Mary Celeste

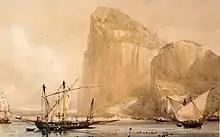
Gibraltar in the 19th century

The salvage court hearings began in Gibraltar on December 17, 1872, under Sir James Cochrane, the chief justice of Gibraltar. The hearing was conducted by Frederick Solly-Flood, Attorney General of Gibraltar, who was also Advocate-General and Proctor for the Queen in Her Office of Admiralty. Flood was described by a historian of the "Mary Celeste" affair as a man "whose arrogance and pomposity were inversely proportional to his IQ", and as "... the sort of man who, once he had made up his mind about something, couldn't be shifted". The testimonies of Deveau and Wright convinced Flood unalterably that a crime had been committed, a belief picked up by the New York "Shipping and Commercial List" on December 21: "The inference is that there has been foul play somewhere, and that alcohol is at the bottom of it."